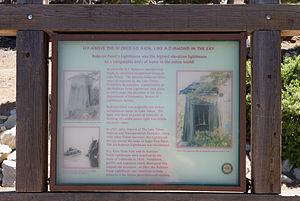
Le phare de Rubicon Point était un petit phare situé sur le lac Tahoe, le plus grand lac alpin d'Amérique du nord à 1,897 m d'altitude dans le Comté d'El Dorado, aux États-Unis.